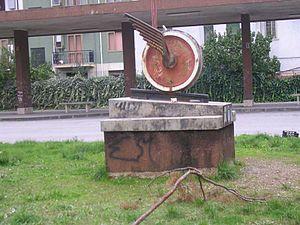
Les Ferrovie Calabro-Lucane - Chemins de fer Calabro-Lucanes était le nom de la compagnie ferroviaire qui gérait en concession l'énorme réseau ferré à voies étroites qui s'étendait sur neuf provinces du sud de l'Italie :